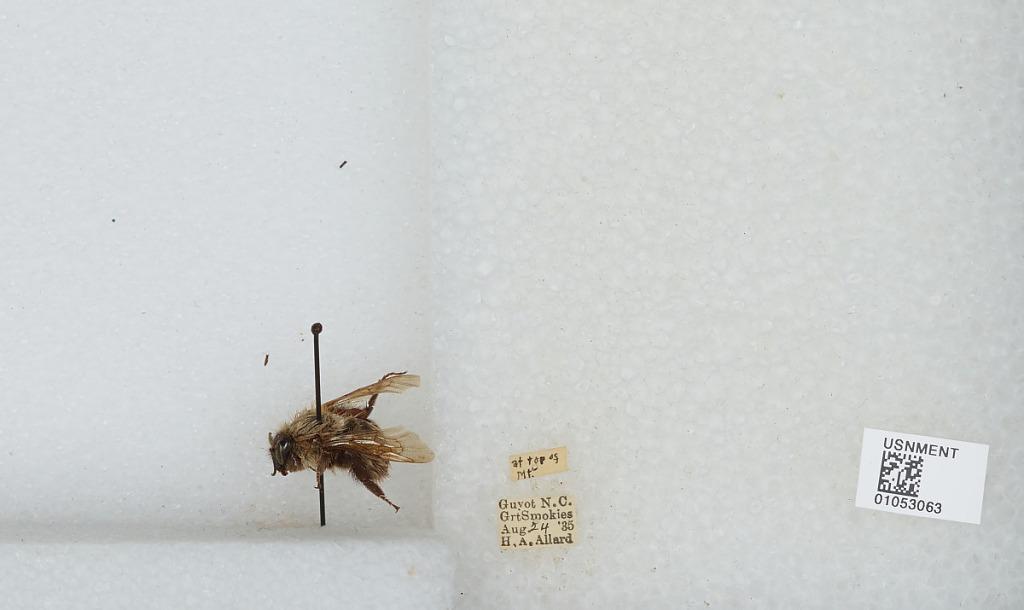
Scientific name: Bombus sp.
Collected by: H. Allard
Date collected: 1935-8-24
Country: United States
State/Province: North Carolina
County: Haywood
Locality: At top of Mount Guyot, Great Smoky Mountains.
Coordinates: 35.705, -83.2575